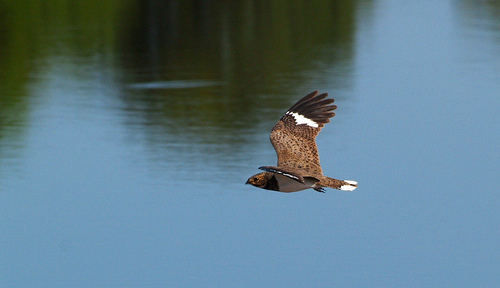
this is a speckled brown and black bird with white patches on its wings and tail.
the brown wings of this bird are highlighted with white wingbars, and white retricies.
this bird has a long wingspan with white tipped tail on brown bodya medium bird with brown feathers and white markings.
a brown hawk has spotted brown wings with a splash of white, and has black wingtips and white tail-tip.
this bird is brown with black and has a very short beak.
this bird has wings that are brown and has a white belly
this bird is brown with black and has a very short beak.
a smal lbird with a white patch in the primaries and some distal dark brown color to the wings, the rest of the bird is brown.
this bird has long brown wings with black secondary feathers and white wingbars.
Species: Nighthawk